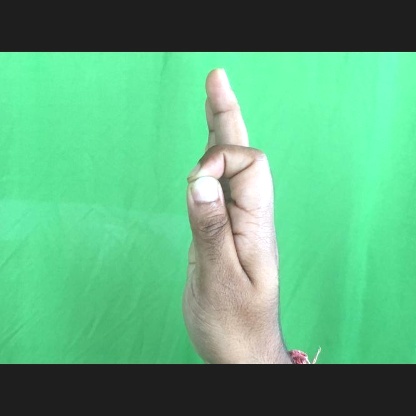
Mudra: Aralam